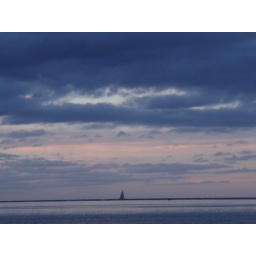
A sail boat in the distance. Taken from our deck.